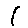
Label: 1